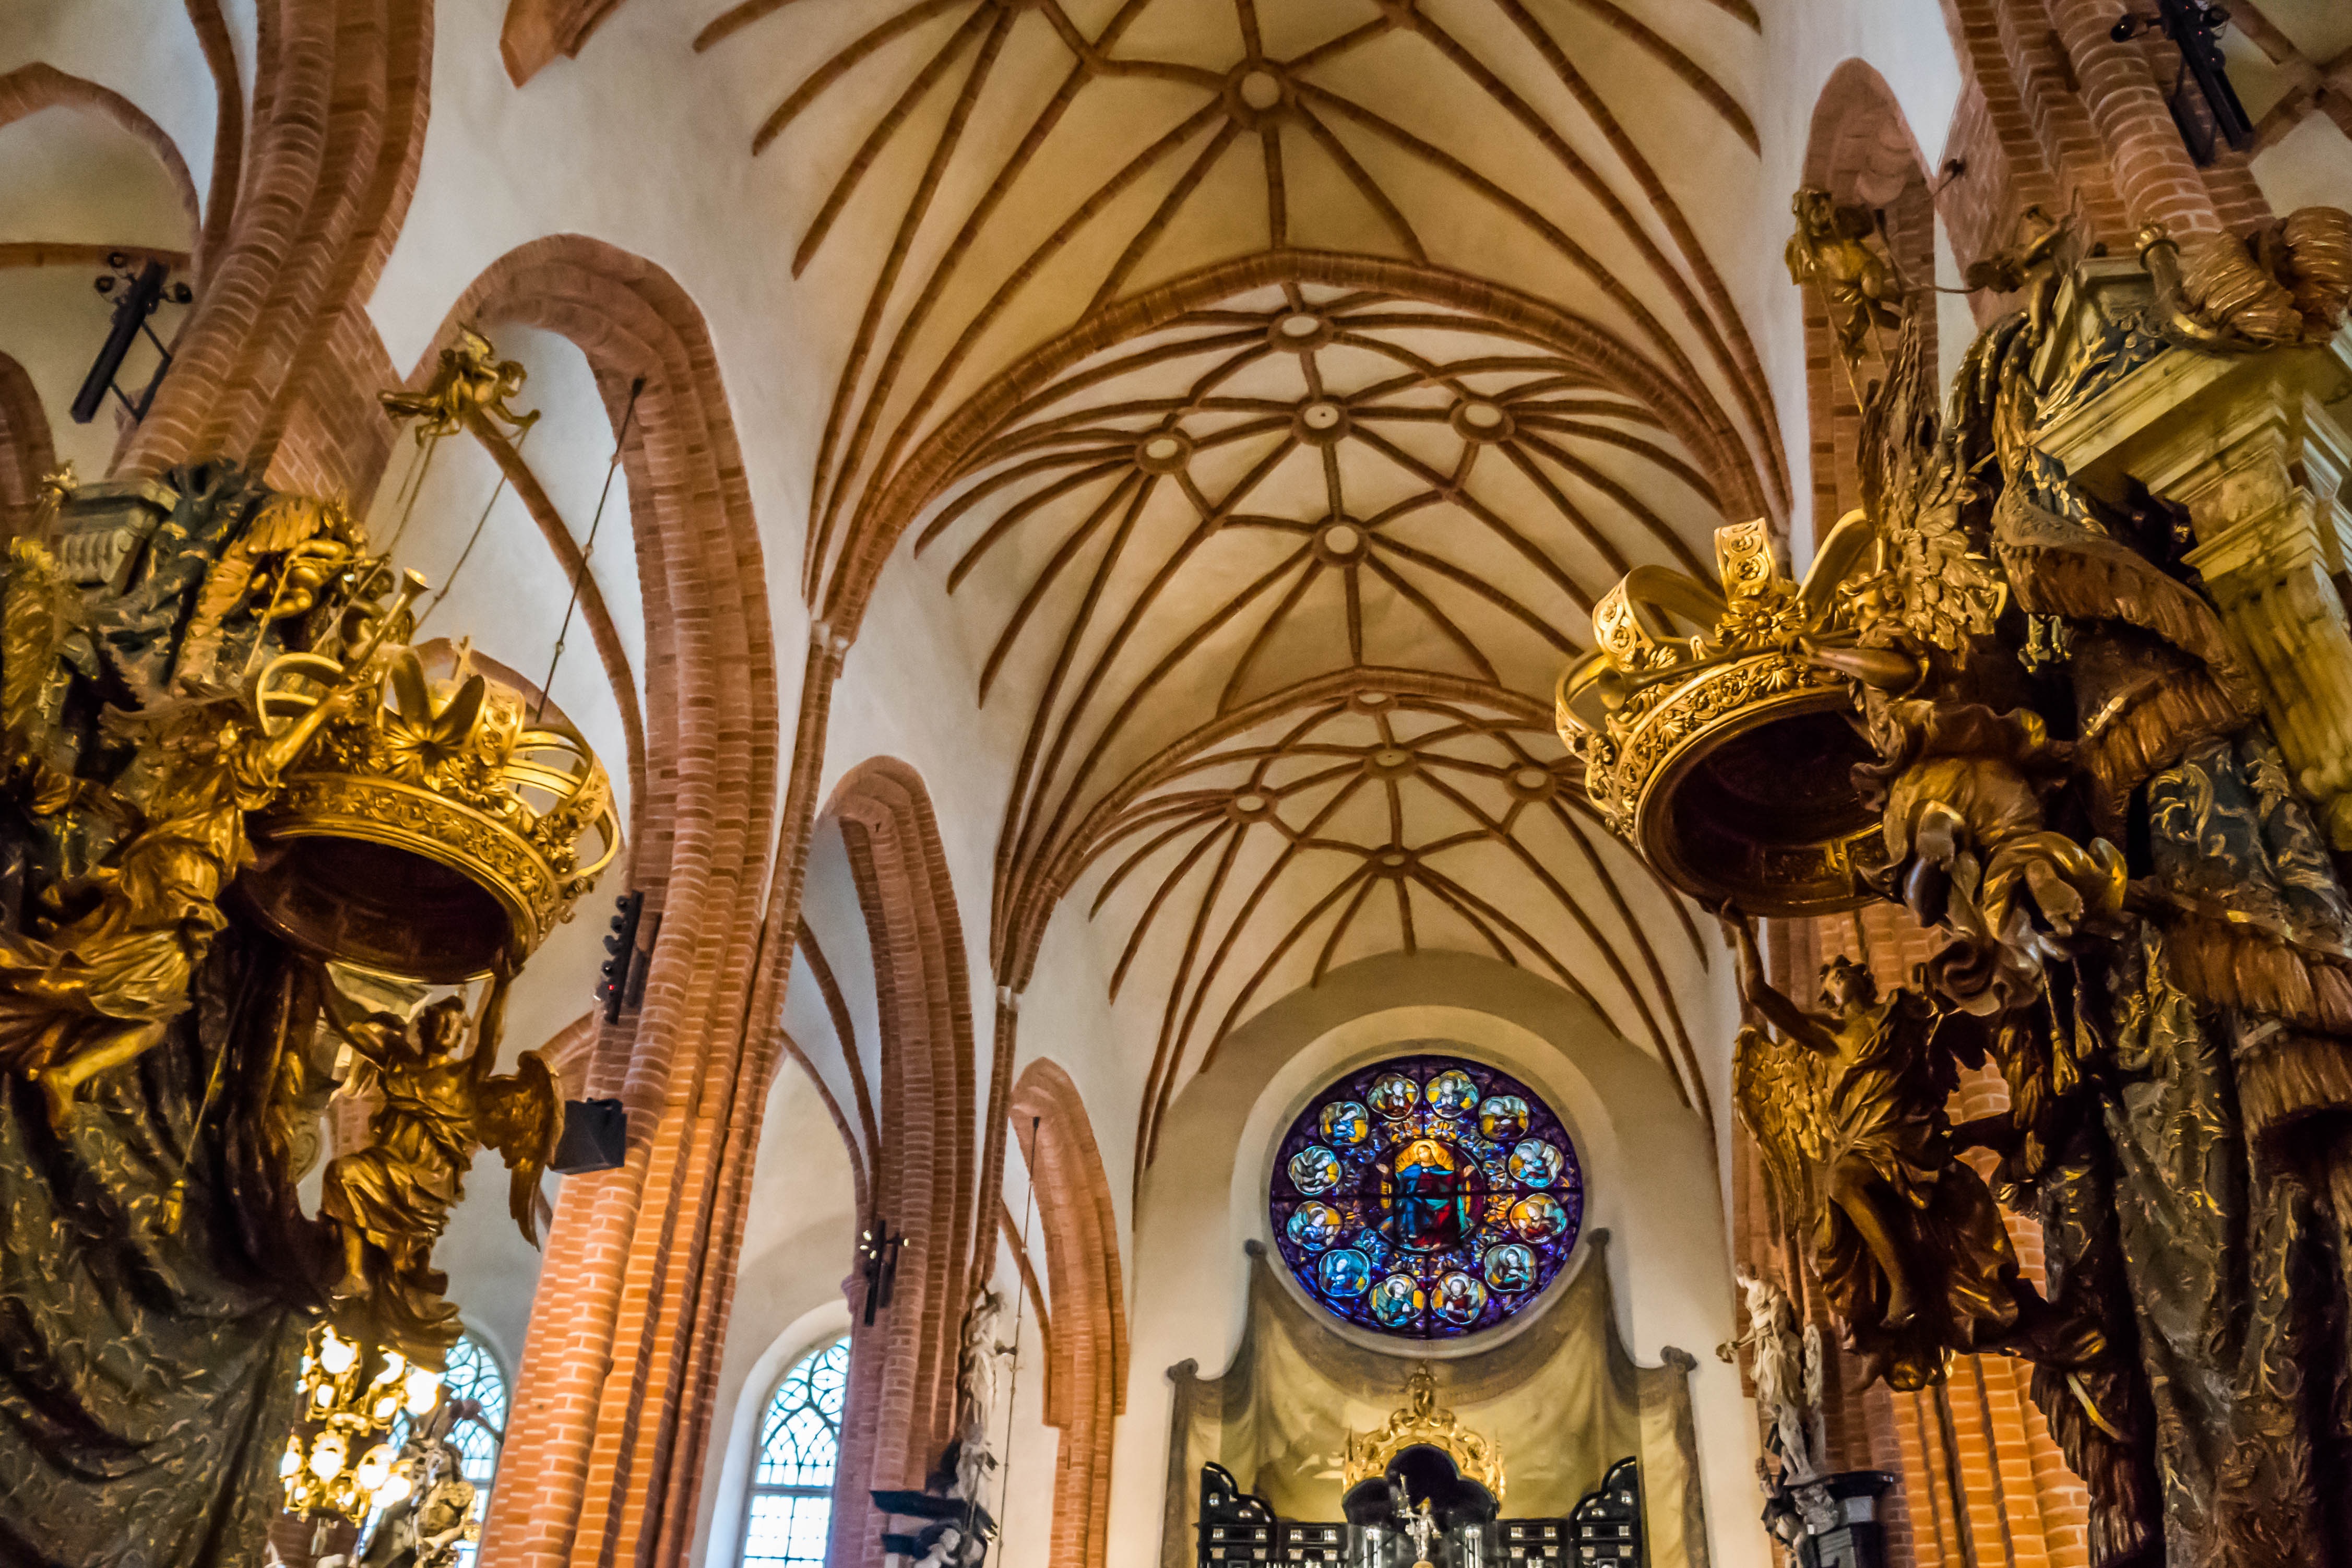
architecture, building, palace, old, europe, religion, church, cathedral, chapel, tourism, place of worship, temple, sweden, shrine, synagogue, basilica, stockholm, scandinavia, wat, gothic architecture, ancient history, stockholm cathedral